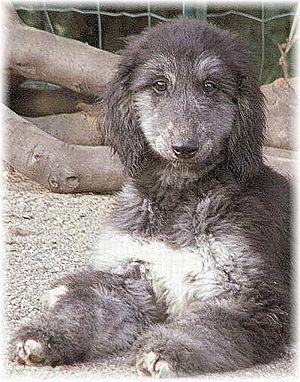
Le lévrier afghan est une race canine originaire d'Afghanistan. La Fédération cynologique internationale le reconnaît sous le nom de lévrier afghan. Il est classé dans les chiens du groupe 10, section 1, lévriers à poil long ou frangé, standard nᵒ 228.